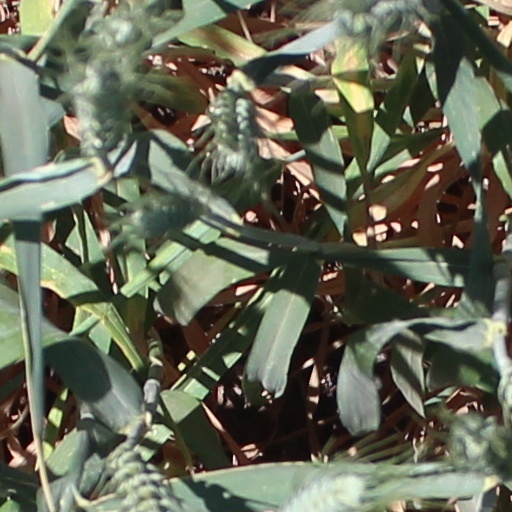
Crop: wheat